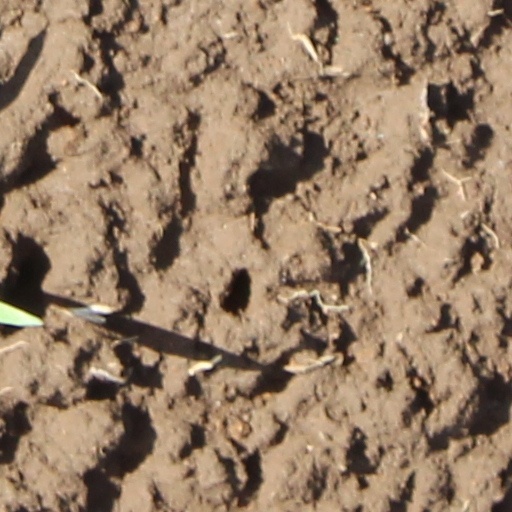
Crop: wheat